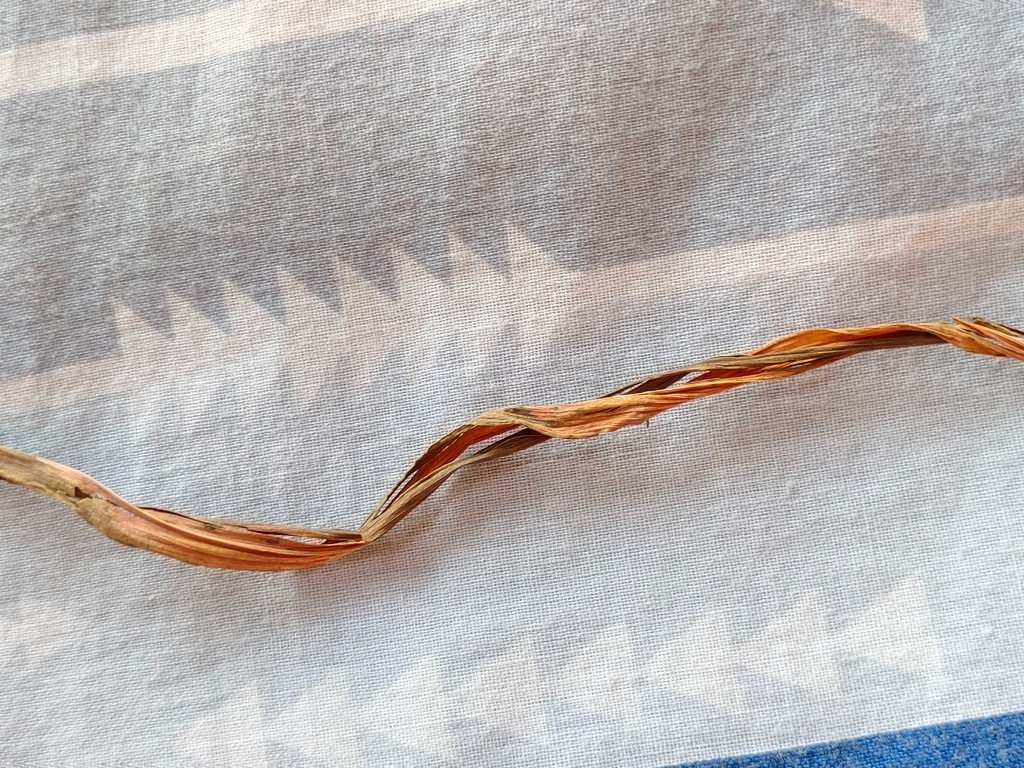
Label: Dried